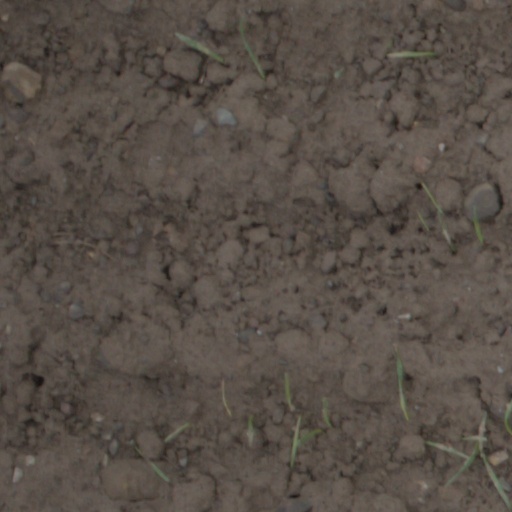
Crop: wheat